Westerhausen

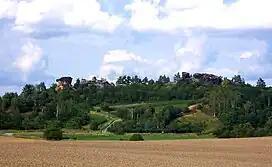
Königstein near Westerhausen, also called the "Kamelfelsen" or "Großes Kamel". A landmark of the village.

The parish of Westerhausen lies in the landscape protection area of "Harz und Vorländer" (formerly the Northern Harz Foreland).